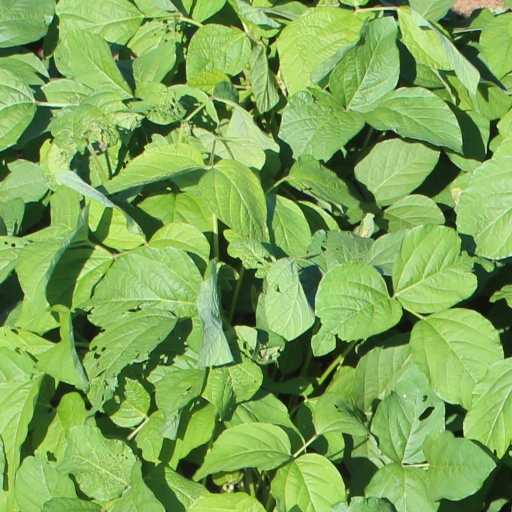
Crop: soybean